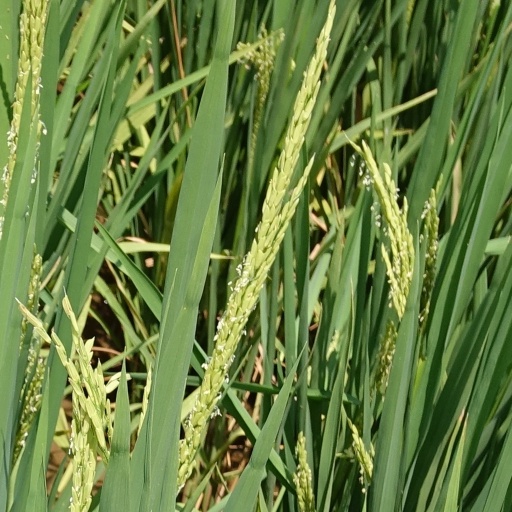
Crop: rice